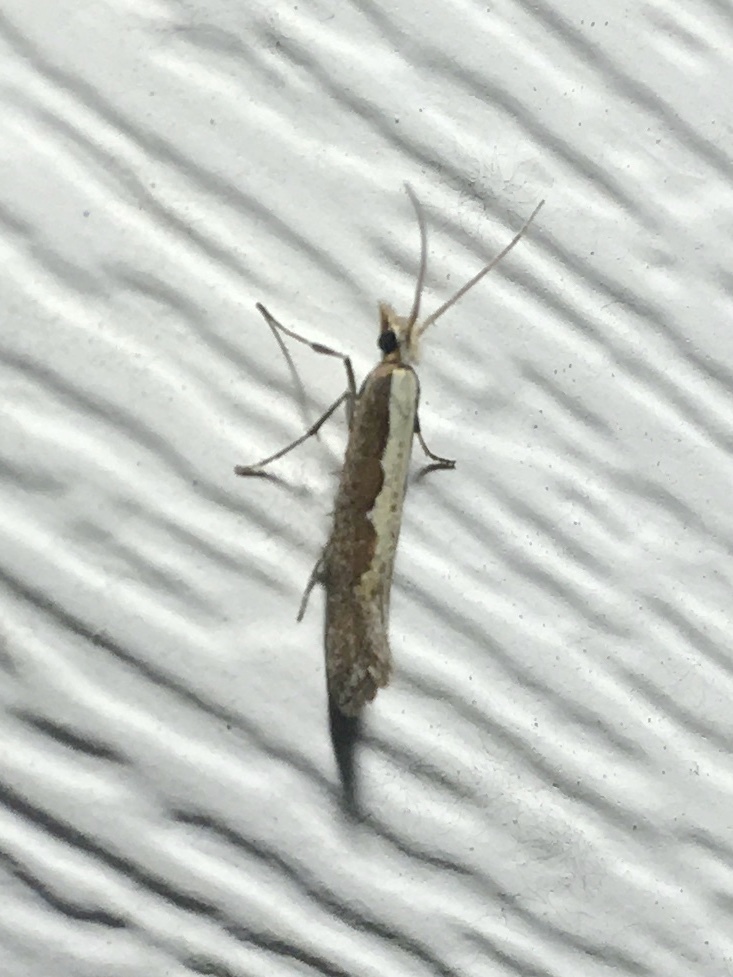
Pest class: diamondback_moth